Smathers Beach

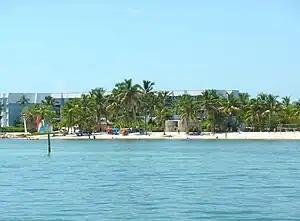
Typical summer day on Smathers Beach.

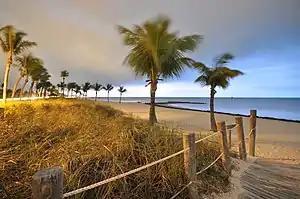
Early morning on Smathers Beach

Smathers Beach is the largest public beach in Key West, Florida, United States. It is approximately a half mile long.